Answer in natural language. How many Doorways are visible in the scene? Choose between the following options: 2, 0, 2, 3 or 4
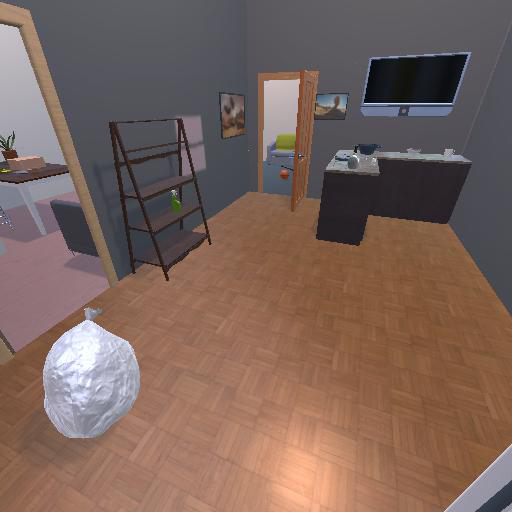
<answer>2</answer>